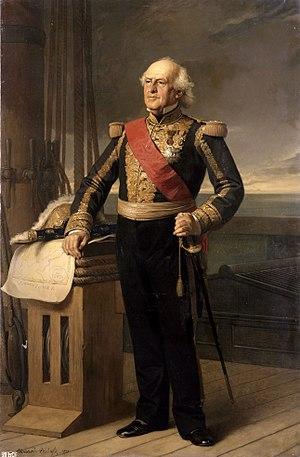
François Thomas Tréhouart, Amiral de France, Sénateur (1798-1873).
François Thomas Tréhouart de Beaulieu, né le 27 avril 1798 à Epiniac et mort le 8 novembre 1873 à Arcachon, est un officier de marine et homme politique français.